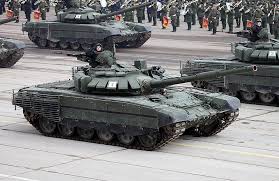
Label: T-90